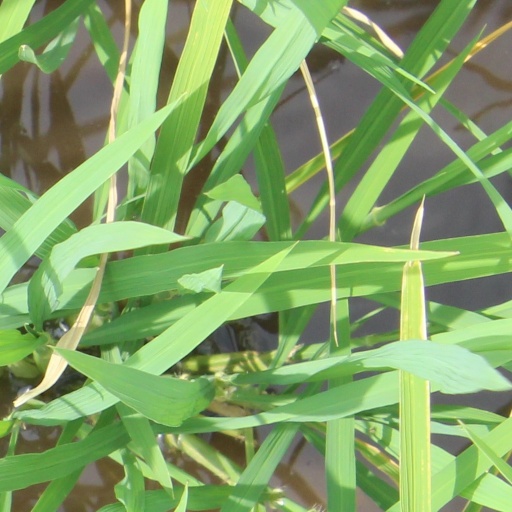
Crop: rice